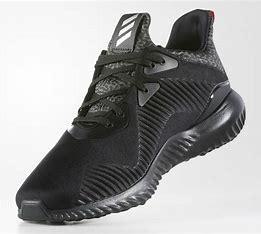
Brand: Adidas
Model: Alphabounce